Pedestrian safety through vehicle design

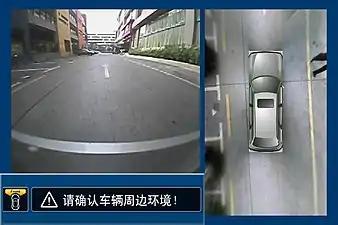
Omniview technology gives the impression of looking down on the space around the car, and allows the driver to see people and objects in the immediate vicinity before moving off.

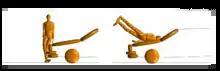
The sequence of events in a car-pedestrian crash

Many pedestrian crashes involve a forward moving car (as opposed to buses and other vehicles with a vertical hood/bonnet). In such a crash, a standing or walking pedestrian is struck and accelerated to the speed of the car and then continues forward as the car brakes to a halt. The pedestrian is impacted twice, first by the car and then by the ground, but most of the fatal injuries occur due to interaction with the car. Vehicle designers usually focus on understanding the car-pedestrian interaction, which is characterized by the following sequence of events: the vehicle bumper first contacts the lower limbs of the pedestrian, the leading edge of the hood hits the upper thigh or pelvis, and the head and upper torso are struck by the top surface of the hood and/or windshield.